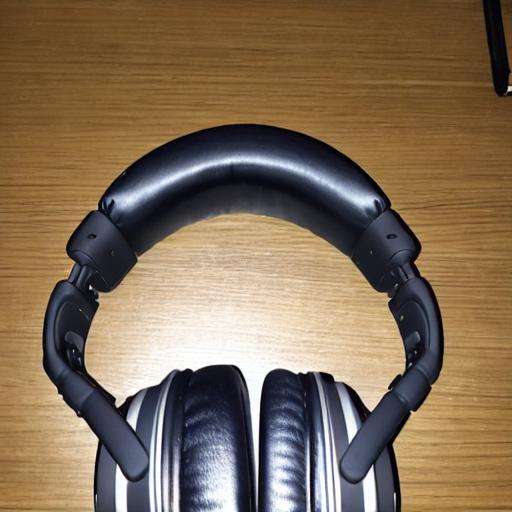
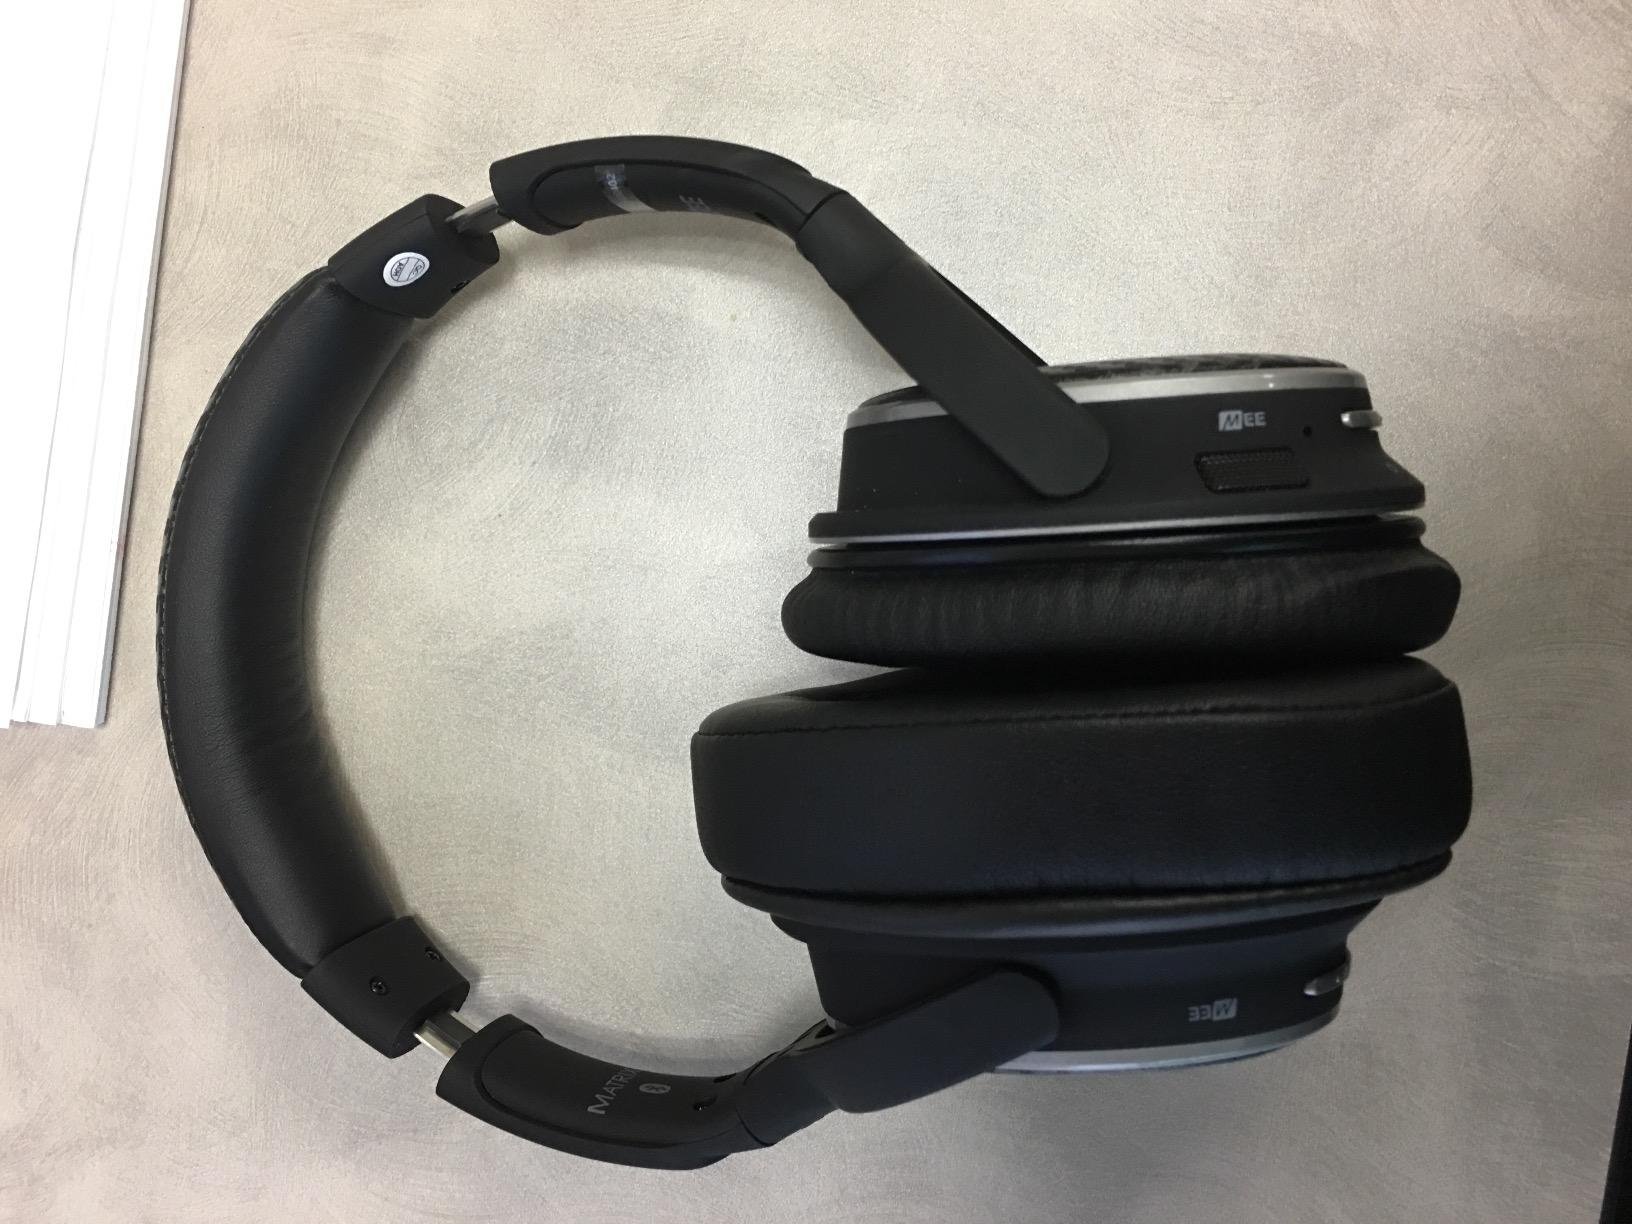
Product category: headphones
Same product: no